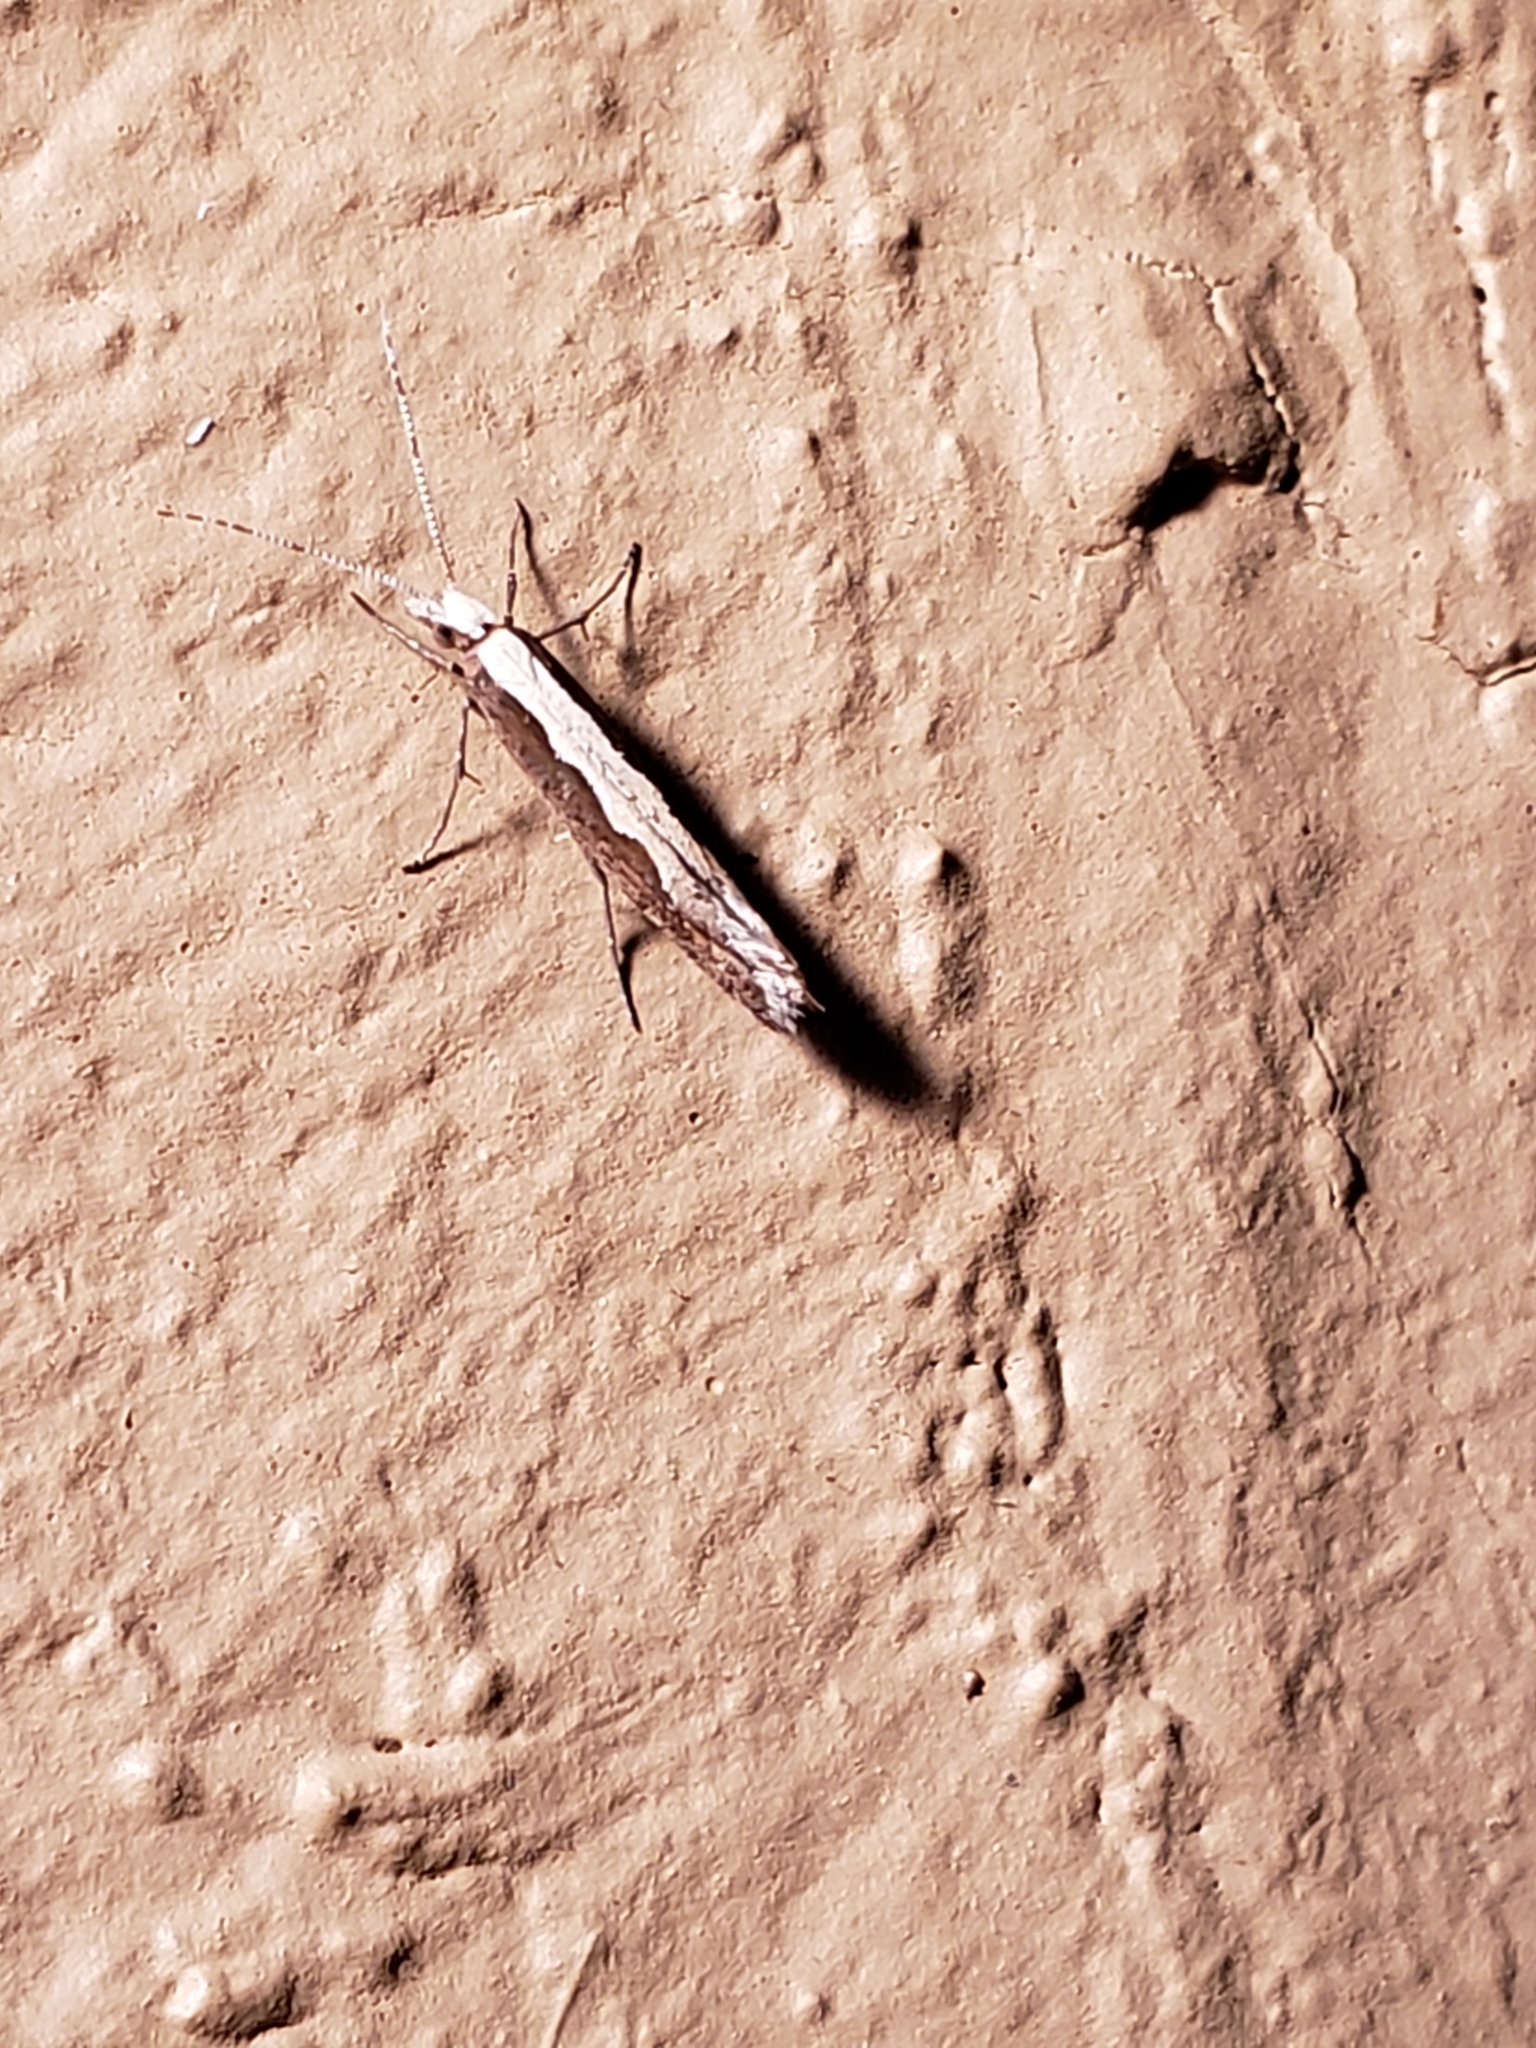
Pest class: diamondback_moth